Matthias Michel

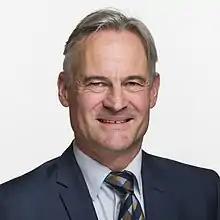
2019

Michel studied at the University of Zurich and University of Lausanne. He was registered as a lawyer in 1991. He was elected in 2019.